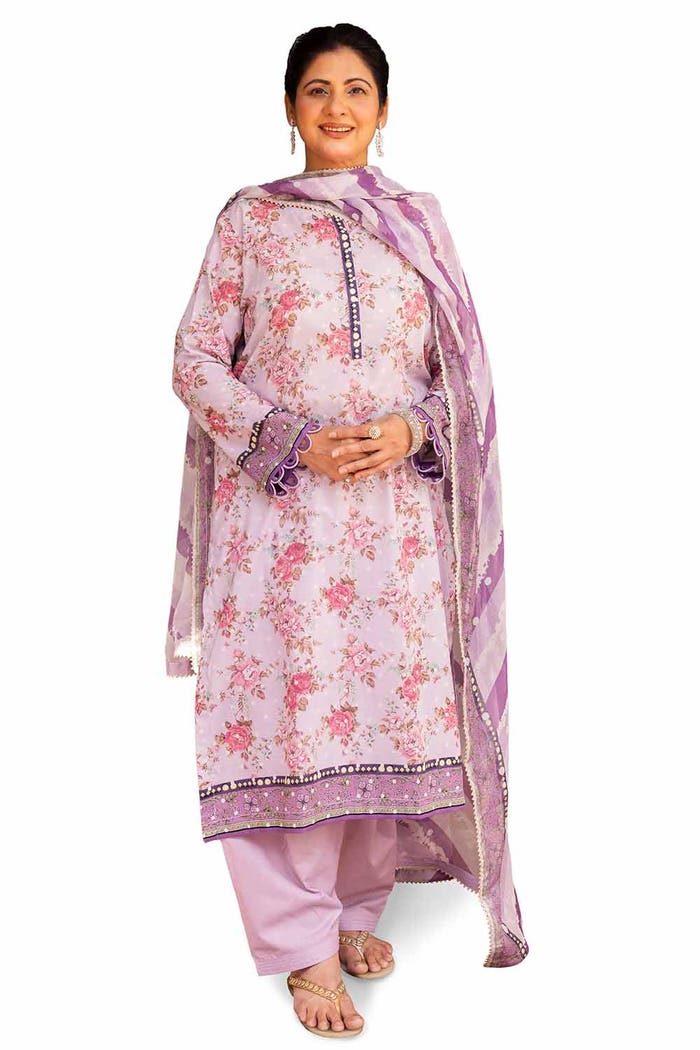
purple karim pakistani suit